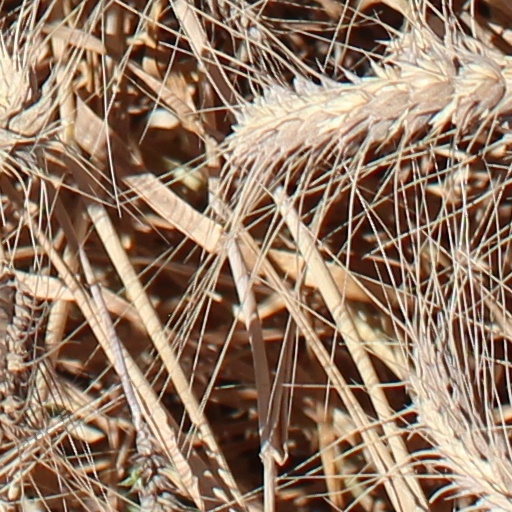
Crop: wheat